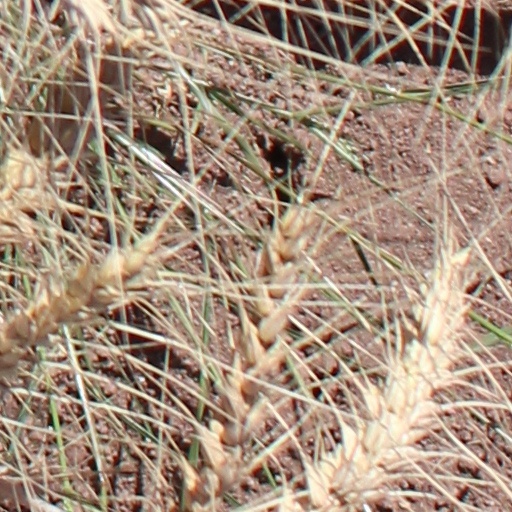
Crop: wheat